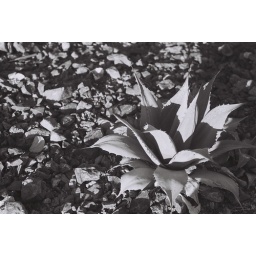
plants by Elisa's house